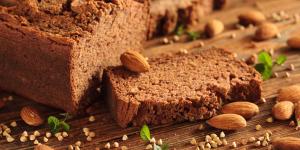
pan de almendras paleo